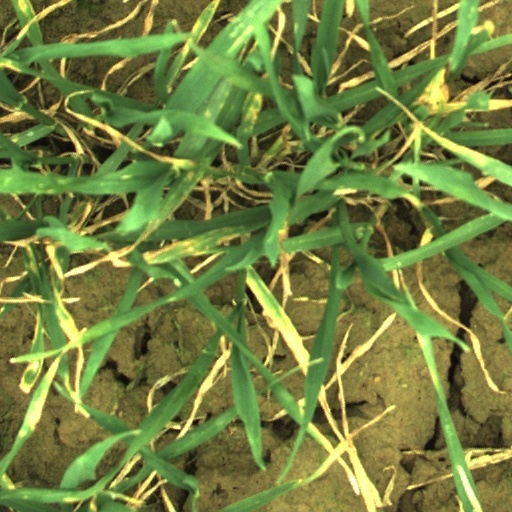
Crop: wheat